Manchester

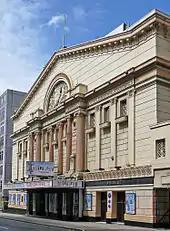
The Opera House, one of Manchester's largest theatre venues

Manchester Airport serves Manchester, Northern England and North Wales. The airport is the third busiest in the United Kingdom, with over double the number of annual passengers of the next busiest non-London airport. Services cover many destinations in Europe, North America, the Caribbean, Africa, the Middle East, and Asia (with more destinations from Manchester than any other airport in Britain). A second runway was opened in 2001 and there have been continued terminal improvements. The airport has the highest rating available: ""Category 10"", encompassing an elite group of airports able to handle ""Code F"" aircraft, including the Airbus A380 and Boeing 747-8. From September 2010 the airport became one of only 17 airports in the world and the only UK airport other than Heathrow Airport and Gatwick Airport to operate the Airbus A380.